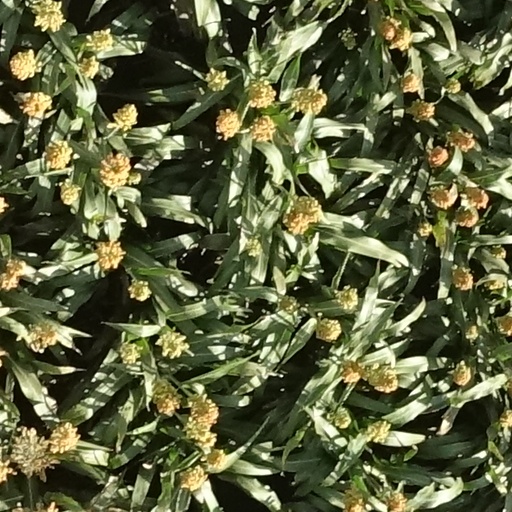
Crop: sorghum